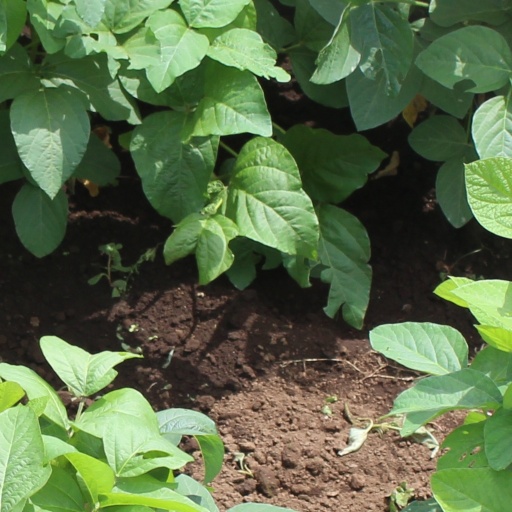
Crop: soybean